Felicity Jones

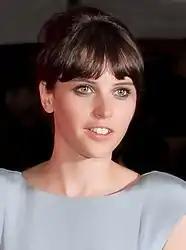
Jones at the 2011 Toronto International Film Festival

On 29 January 2011, Jones won a Special Jury Prize (Dramatic) at the Sundance Film Festival for her performance as Anna in Drake Doremus's "Like Crazy". For the film, Jones did her own hair and make-up and improvised her dialogue. Her performance earned comparisons to Carey Mulligan's Academy Award-nominated role in "An Education". She received the Best New Hollywood Award for this film at the 2011 Hollywood Film Awards.